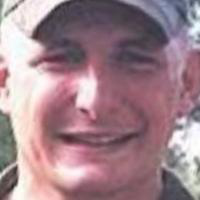
Age group: age 21-30